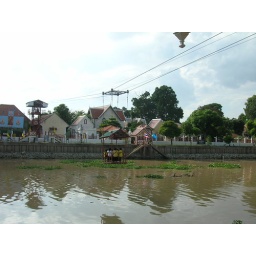
Each cable car can seated around 10 persons and it take less than 2 minutes to cross the river.